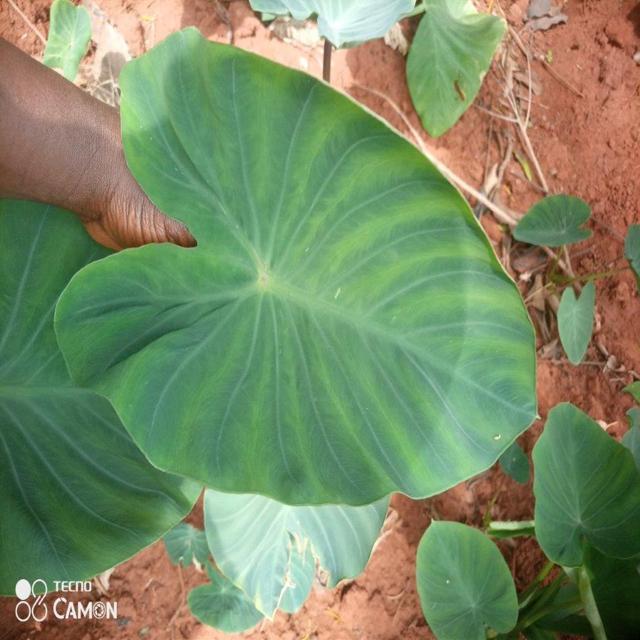
Label: Healthy